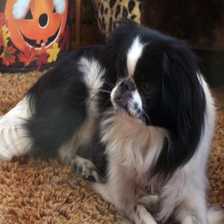
Species: dog
Breed: japanese chin